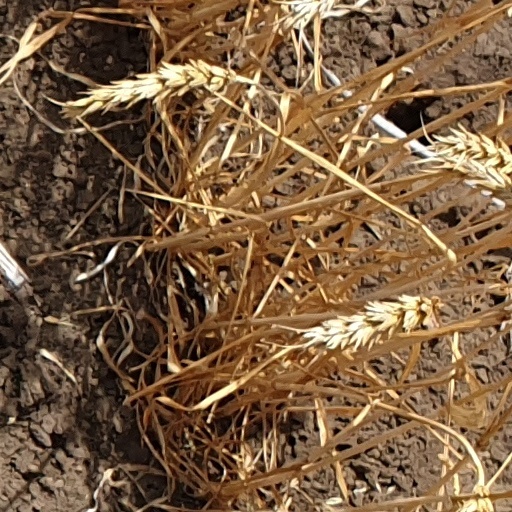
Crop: wheat